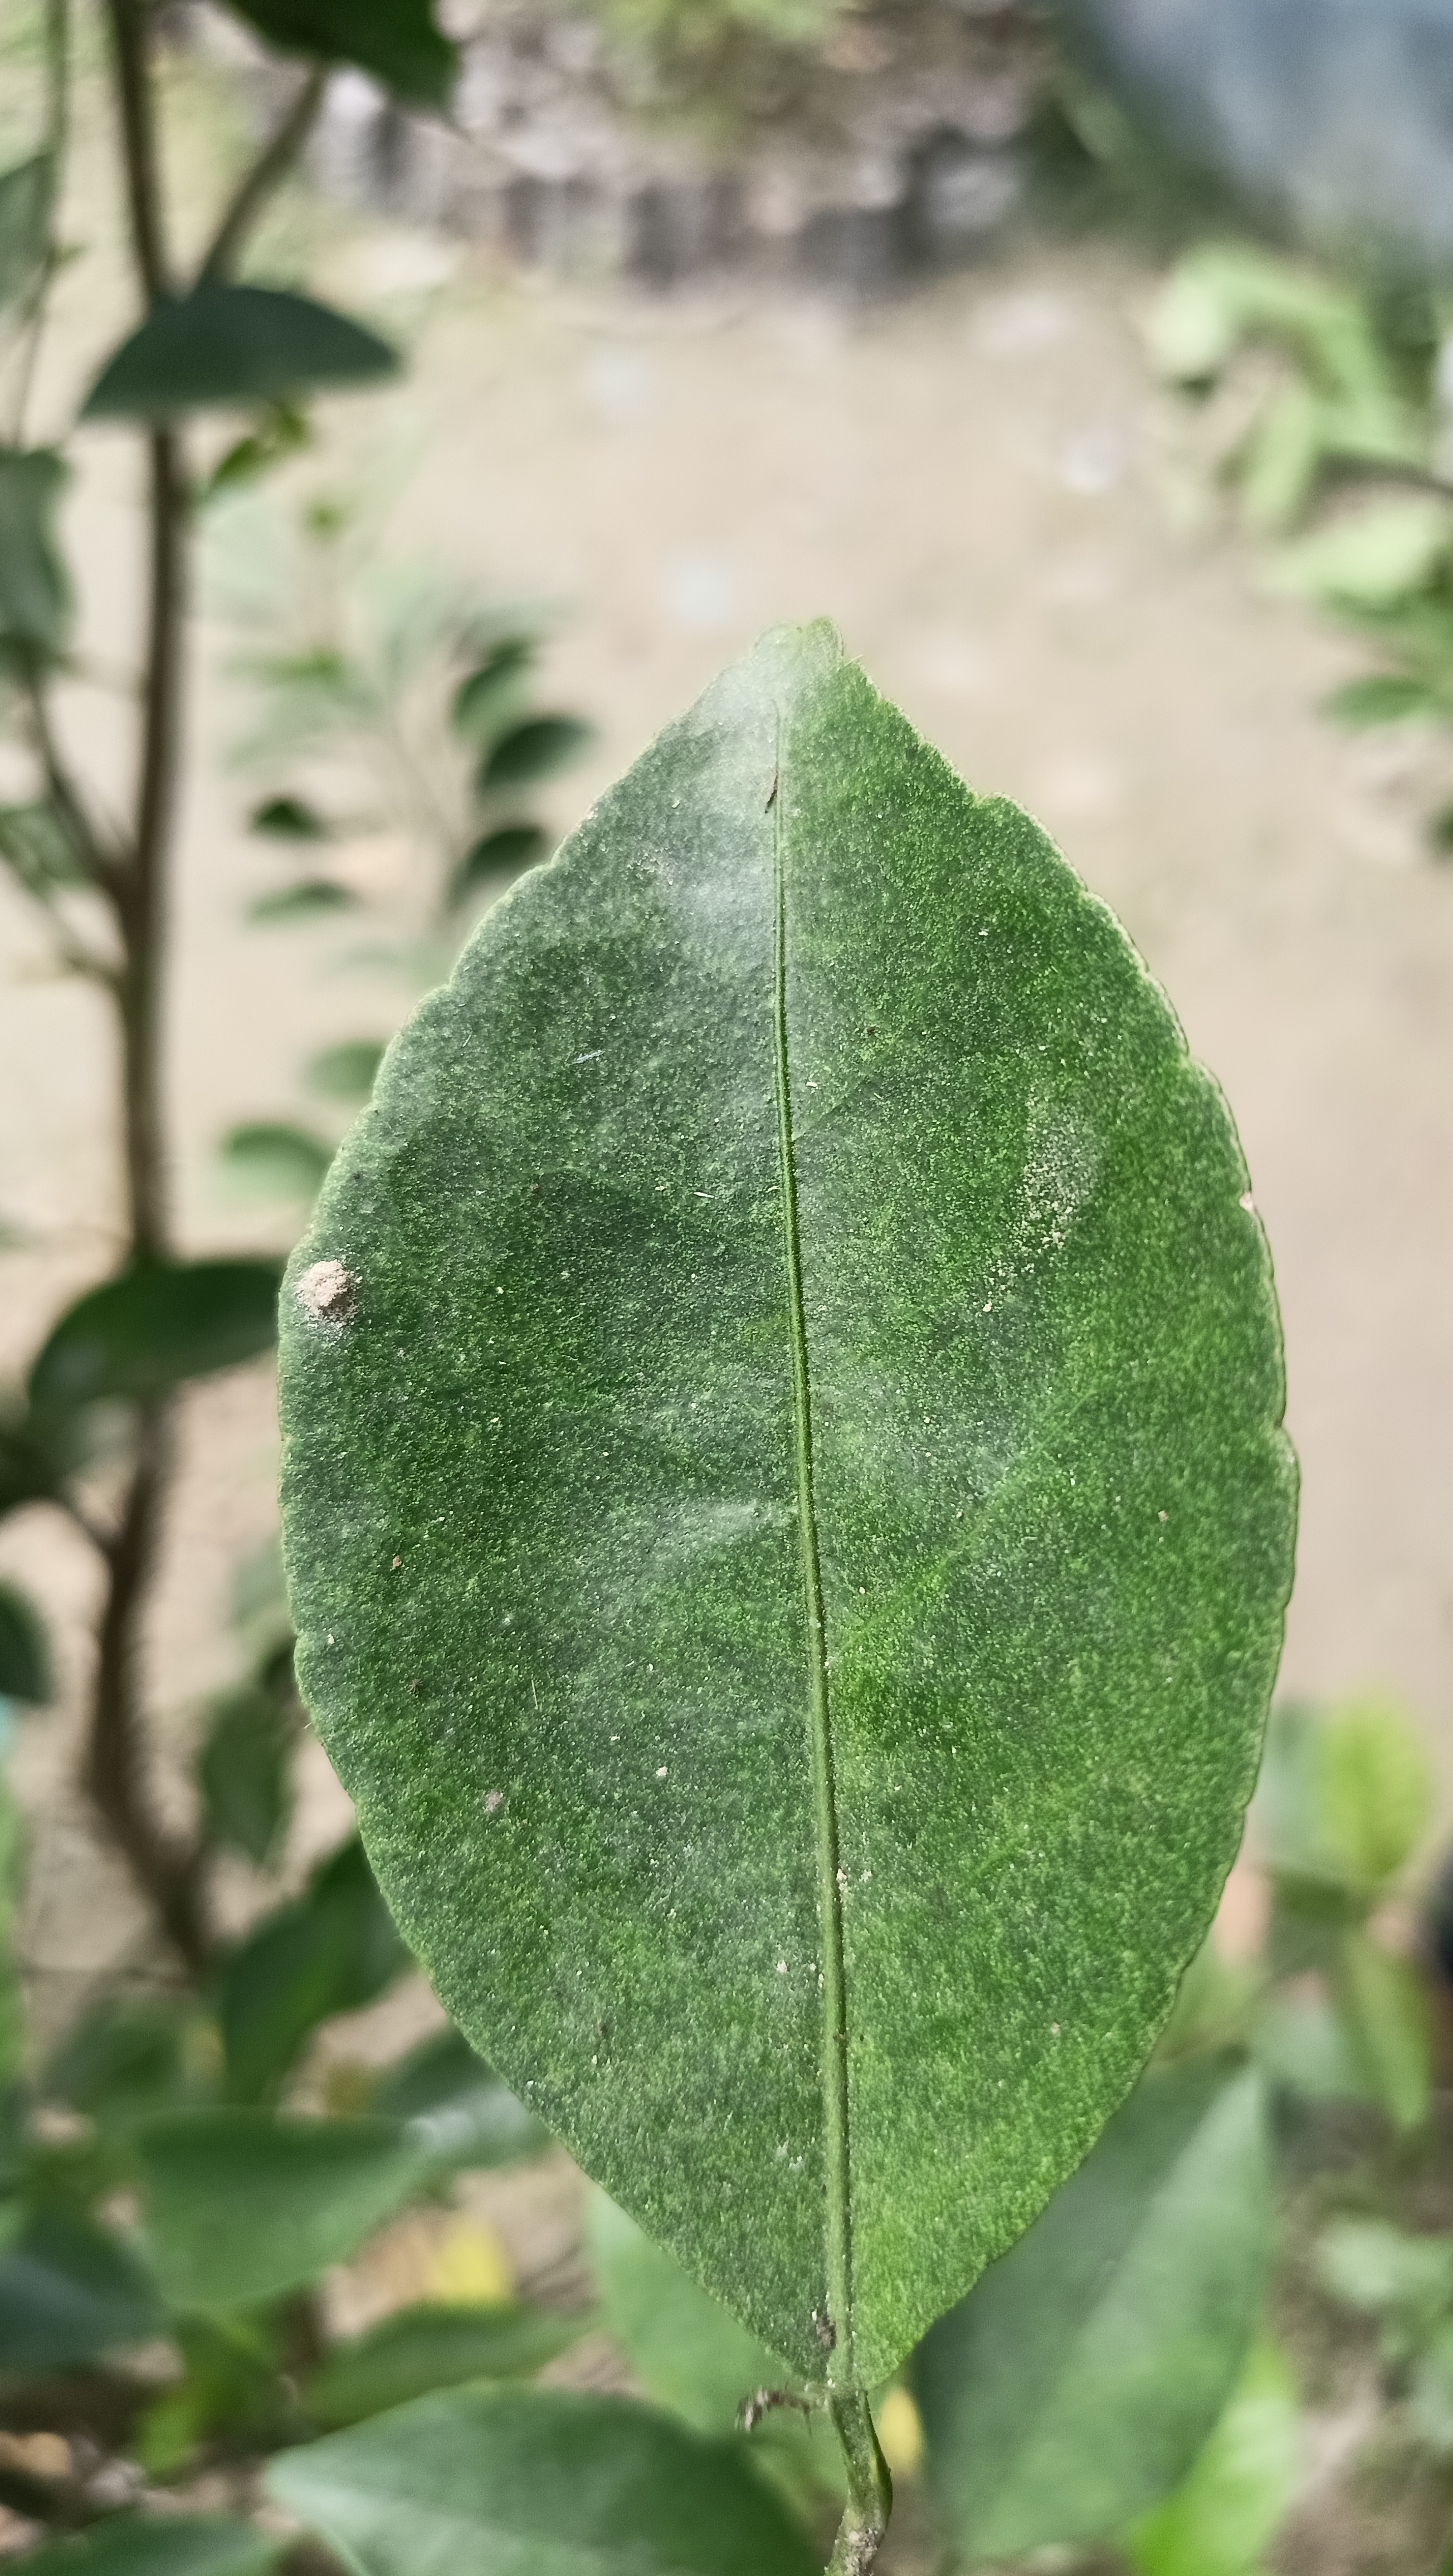
Mandarin leaf variety: China Mishti